Karl Seglem

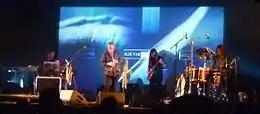
Seglem with JazzBukk at the 2016 Nattjazz in Bergen.

Seglem was born in Årdalstangen, and entered the Music program at Voss Folk High School (1978–80), followed by cooperation with Arvid Genius, «Jan Grieg Qvartet», Kenneth Sivertsen (1980–92) and Knut Kristiansen (during the 1980s) in Bergen. He also led his own Jazz band «Growl», wrote for the magazin «Jazznytt» and was politically active in "Foreningen norske jazzmusikere".